Sarah Jane Smith

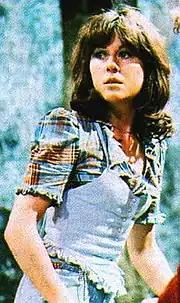
Sarah Jane in a publicity photo from "Planet of Evil" (1975)

Sarah Jane first appears in the Third Doctor serial "The Time Warrior" (1973–74), where she has managed to infiltrate a top secret research facility by posing as her aunt, Lavinia Smith, a famous virologist. Introduced as an ardent feminist, Sarah Jane sneaks aboard the TARDIS and becomes embroiled in a battle against a militaristic alien Sontaran in the Middle Ages who is kidnapping scientists from the present day. Subsequently, she accompanies The Doctor (Jon Pertwee) on several journeys in the TARDIS, and she also assists the United Nations Intelligence Taskforce led by Brigadier Lethbridge-Stewart (Nicholas Courtney) on a number of occasions. After Pertwee's departure, Sladen remains following Season 11 finale "Planet of the Spiders" (1974), in which The Doctor regenerates into the Fourth Doctor (Tom Baker). In season 12's consecutive 1975 serials "The Sontaran Experiment", "Genesis of the Daleks" and "Revenge of the Cybermen", Sarah and male companion Harry Sullivan (Ian Marter) face the series' three iconic recurring creatures, the Sontarans, the Daleks and the Cybermen. In "Genesis" Sarah is present at the creation of the Daleks and meets their creator, Davros (Michael Wisher). Sarah Jane departs in the Season 14 serial "The Hand of Fear" (1976) after The Doctor receives a summons to his home planet, Gallifrey. Sladen has described Sarah as "a bit of a cardboard cut-out. Each week it used to be, 'Yes Doctor, no Doctor'..."